Gran Fiesta Tour Starring The Three Caballeros

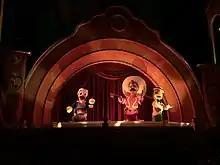
The Three Caballeros animatronics in the attraction.

The attraction begins with posters indicating that the Three Caballeros are to perform a concert tonight.